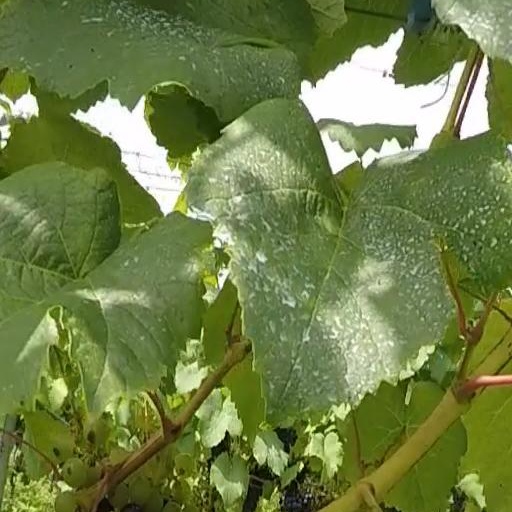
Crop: grape